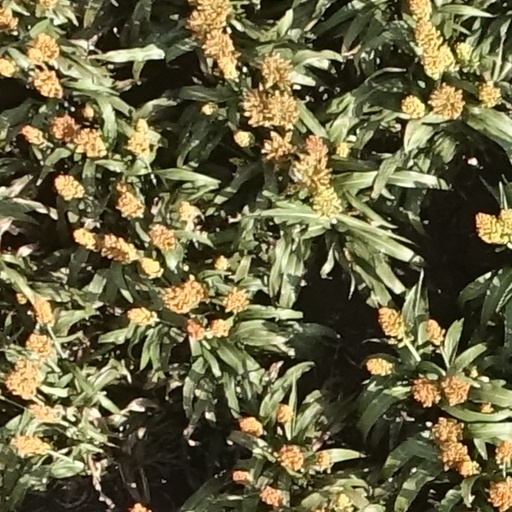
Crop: sorghum